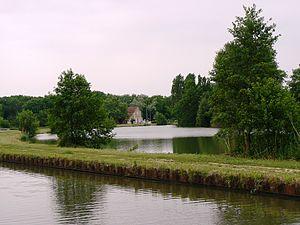
Le canal de Briare depuis l'écluse n° 11 du Petit Chaloy, vue vers le sud-ouest. La maison au centre de la photo est celle de l'écluse n° 9 des Fées. Sur le bord gauche de la photo on aperçoit une partie de l'écluse n° 10 Notre-Dame."
Ouzouer-sur-Trézée est une commune française, située dans le département du Loiret en région Centre-Val de Loire.